Tree squirrel

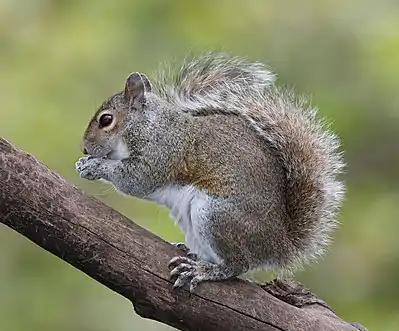
Eastern gray squirrel ("Sciurus carolinensis")

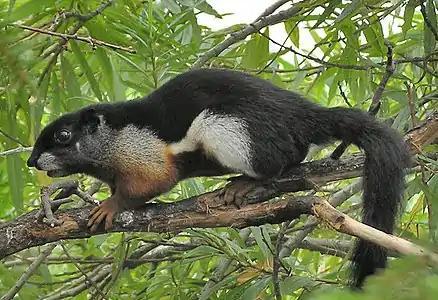
Prevost's squirrel ("Callosciurus prevostii")

Tree squirrels are the members of the squirrel family (Sciuridae) commonly just referred to as "squirrels". They include more than 100 arboreal species native to all continents except Antarctica and Oceania.